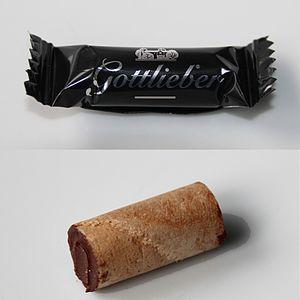
Gottlieben est une commune suisse du canton de Thurgovie, située dans le district de Kreuzlingen.
Une gaufre est un mets de pâte légère cuite entre deux plaques métalliques, articulées entre elles par une ou des charnières, ornées de motifs qui s'impriment dans la pâte et donnent à la pâtisserie sa forme caractéristique.